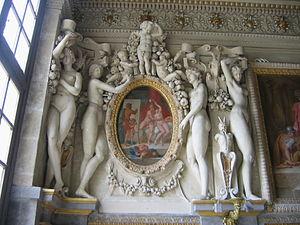
Le château de Fontainebleau est un château royal de styles principalement Renaissance et classique, près du centre-ville de Fontainebleau, à une soixantaine de kilomètres au sud-est de Paris, en France. Les premières traces d'un château à Fontainebleau remontent au XIIᵉ siècle. Les derniers travaux sont effectués au XIXᵉ siècle.